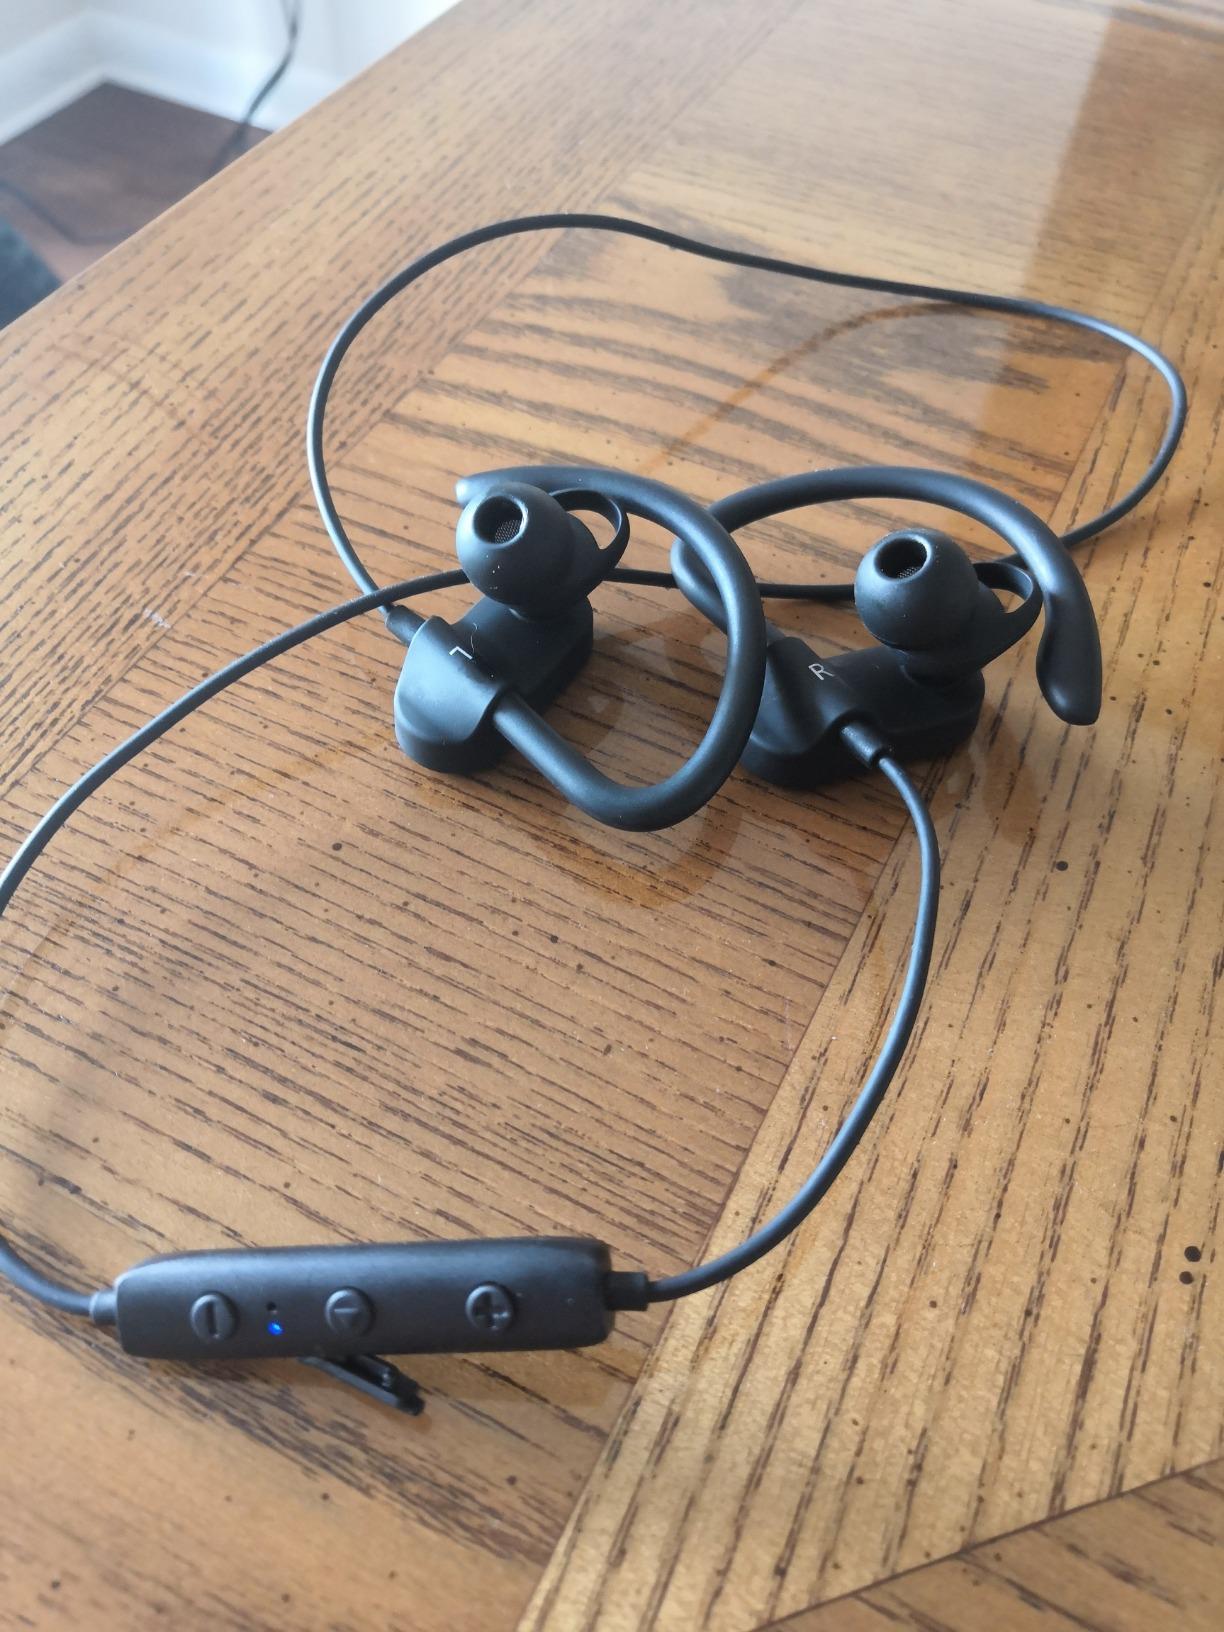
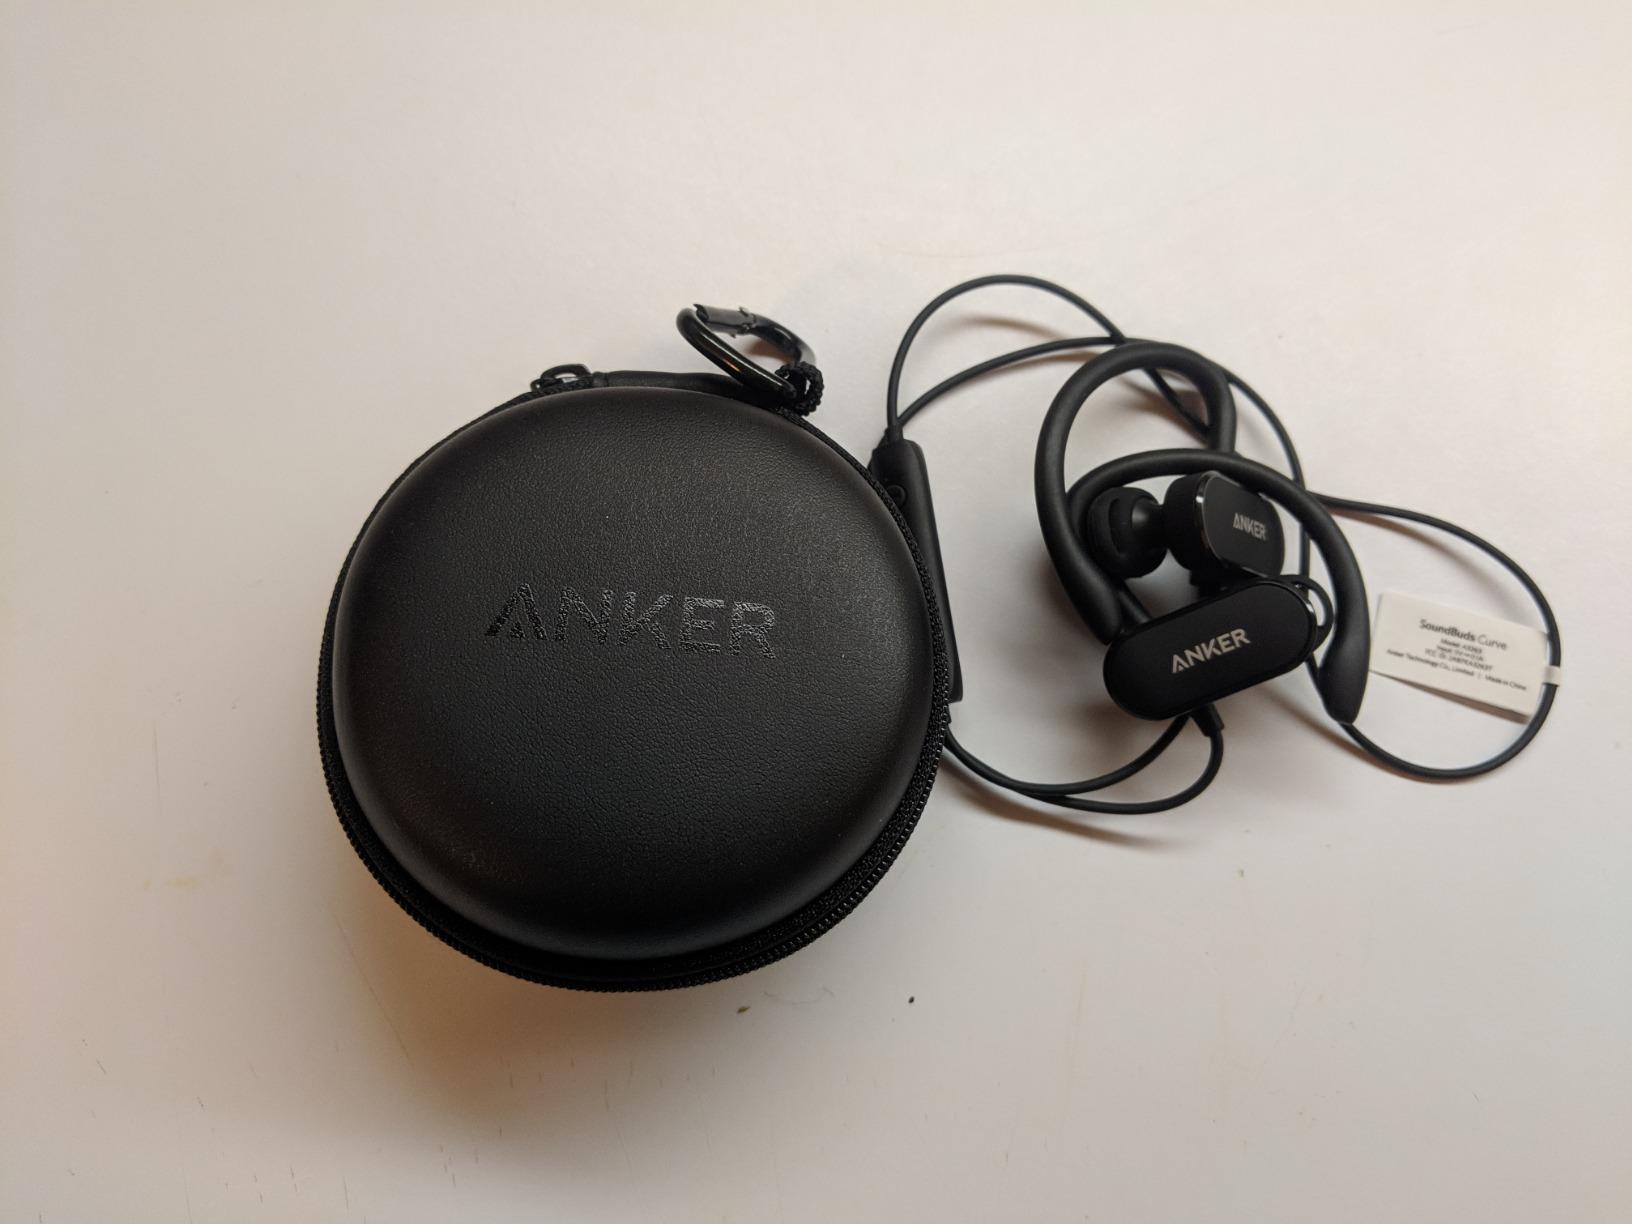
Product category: headphones
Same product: yes